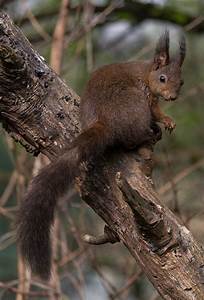
Label: squirrel